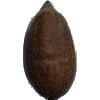
Label: nut_pecan